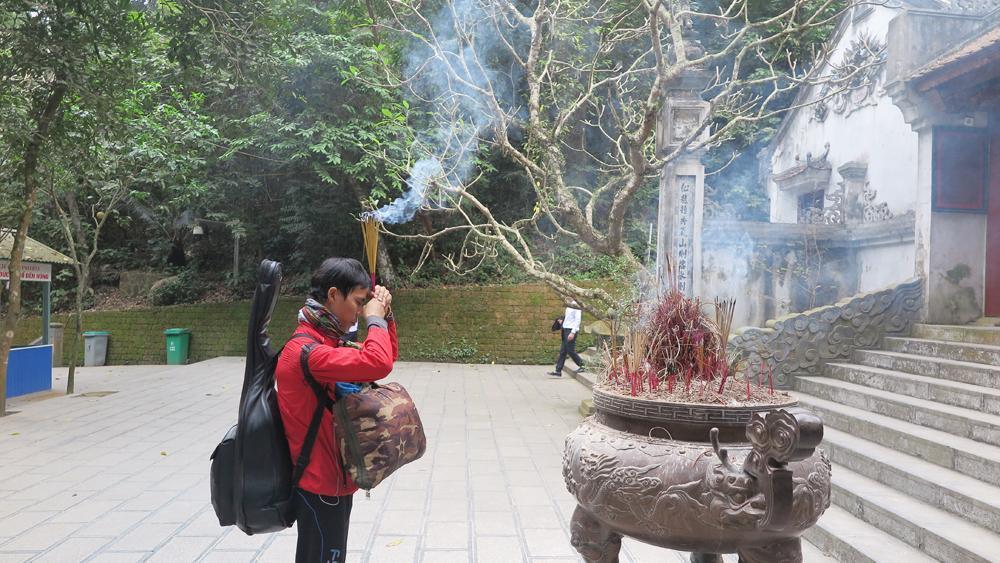
có một người đang cầm những nén hương trước một cái lư hương